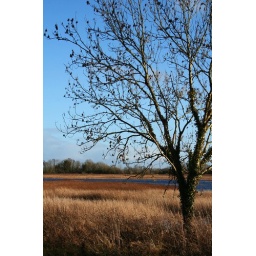
tree by the lake just down in front of house. didn't have time to go anywhere else!